Bruce's Beach

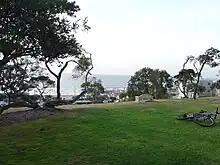
Winter view from the top of Bruce's Beach park (2009)

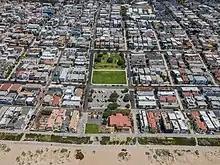
Bruce's Beach from the Sky (2023)

Bruce's Beach was an African-American beach resort at Manhattan Beach in Los Angeles County, California. The property, which was located at 26th Street and Highland Avenue, was owned and operated by Charles and Willa Bruce for the benefit of the black community when racial segregation prevented them from enjoying opportunities provided at other beaches in the area. After it opened in 1912, it became a successful and popular visitor destination for African Americans. In 1924 the city of Manhattan Beach council used eminent domain to close it down as the area proposed was to be redeveloped as a public park.